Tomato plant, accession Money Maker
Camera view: horizontal (90 deg, fisheye); turntable rotation: 330 degrees
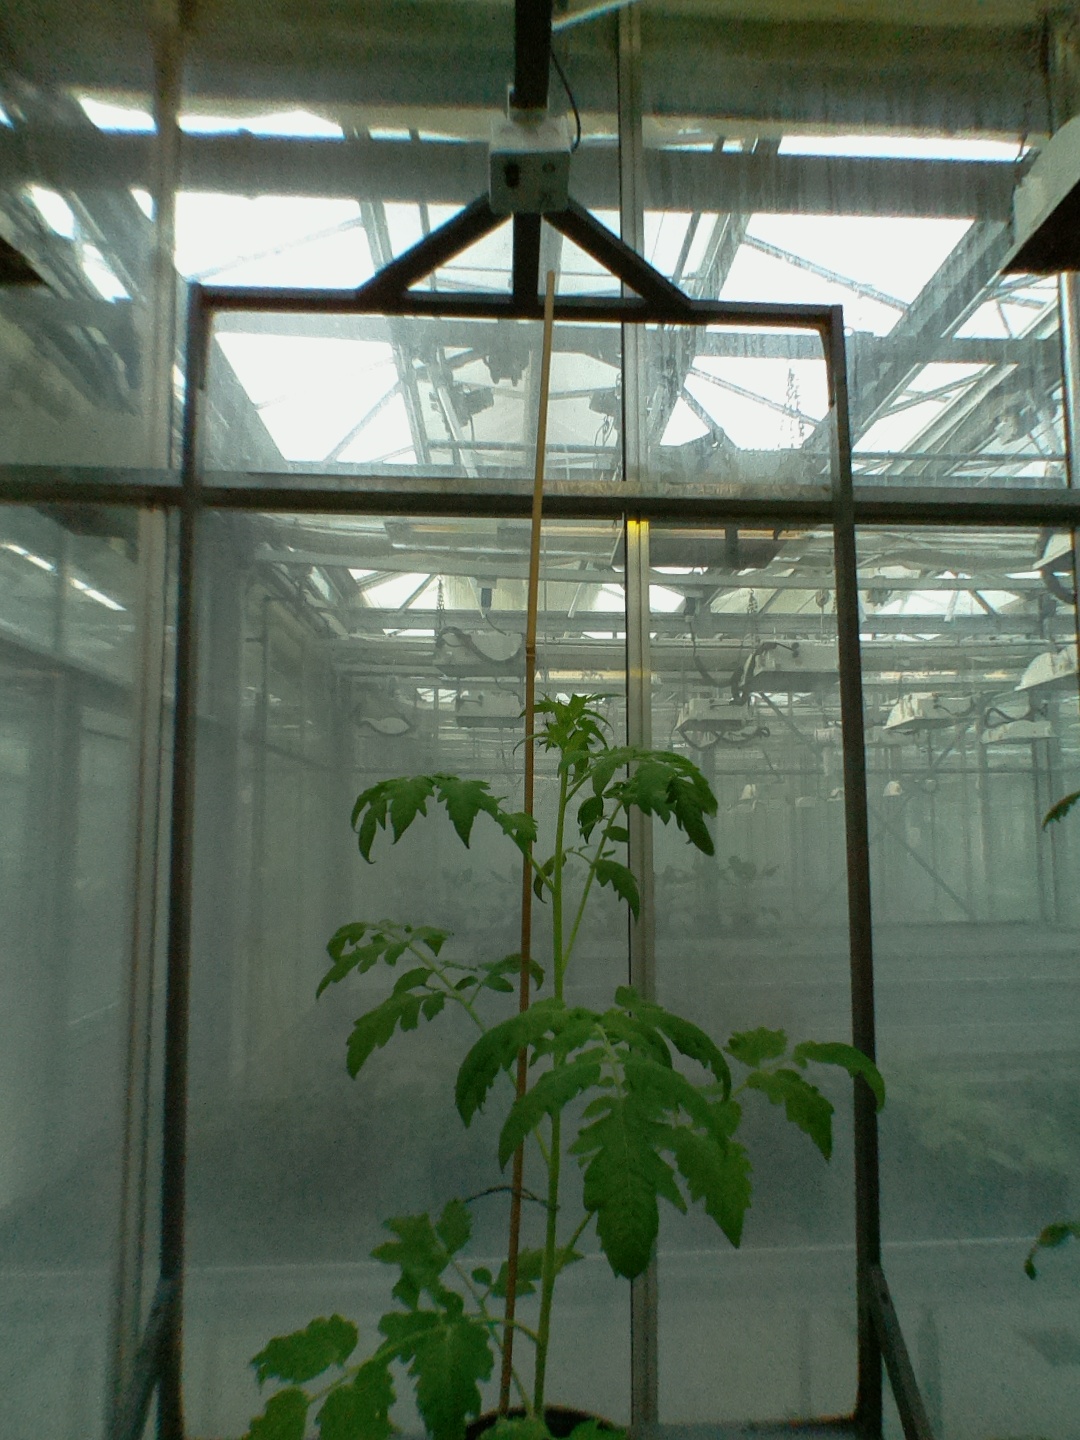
BBCH growth stage 15: 10 of true leaves visible